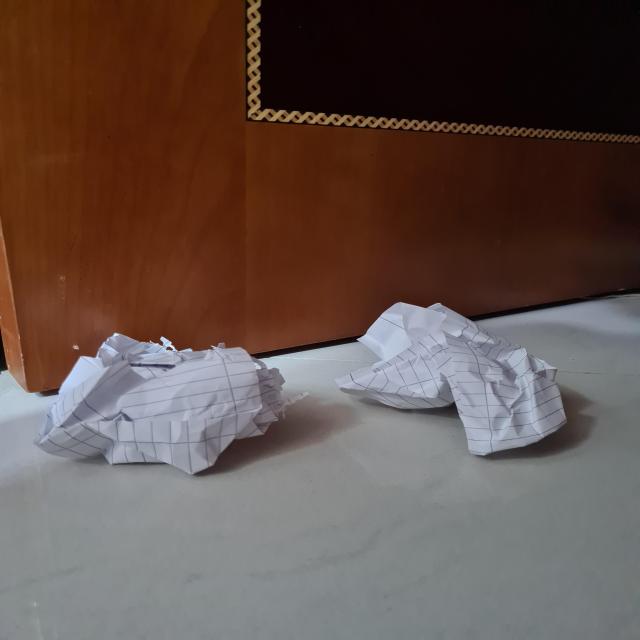
Label: tissues